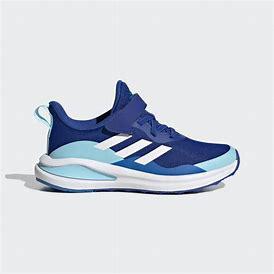
Brand: Adidas
Model: Fortarun